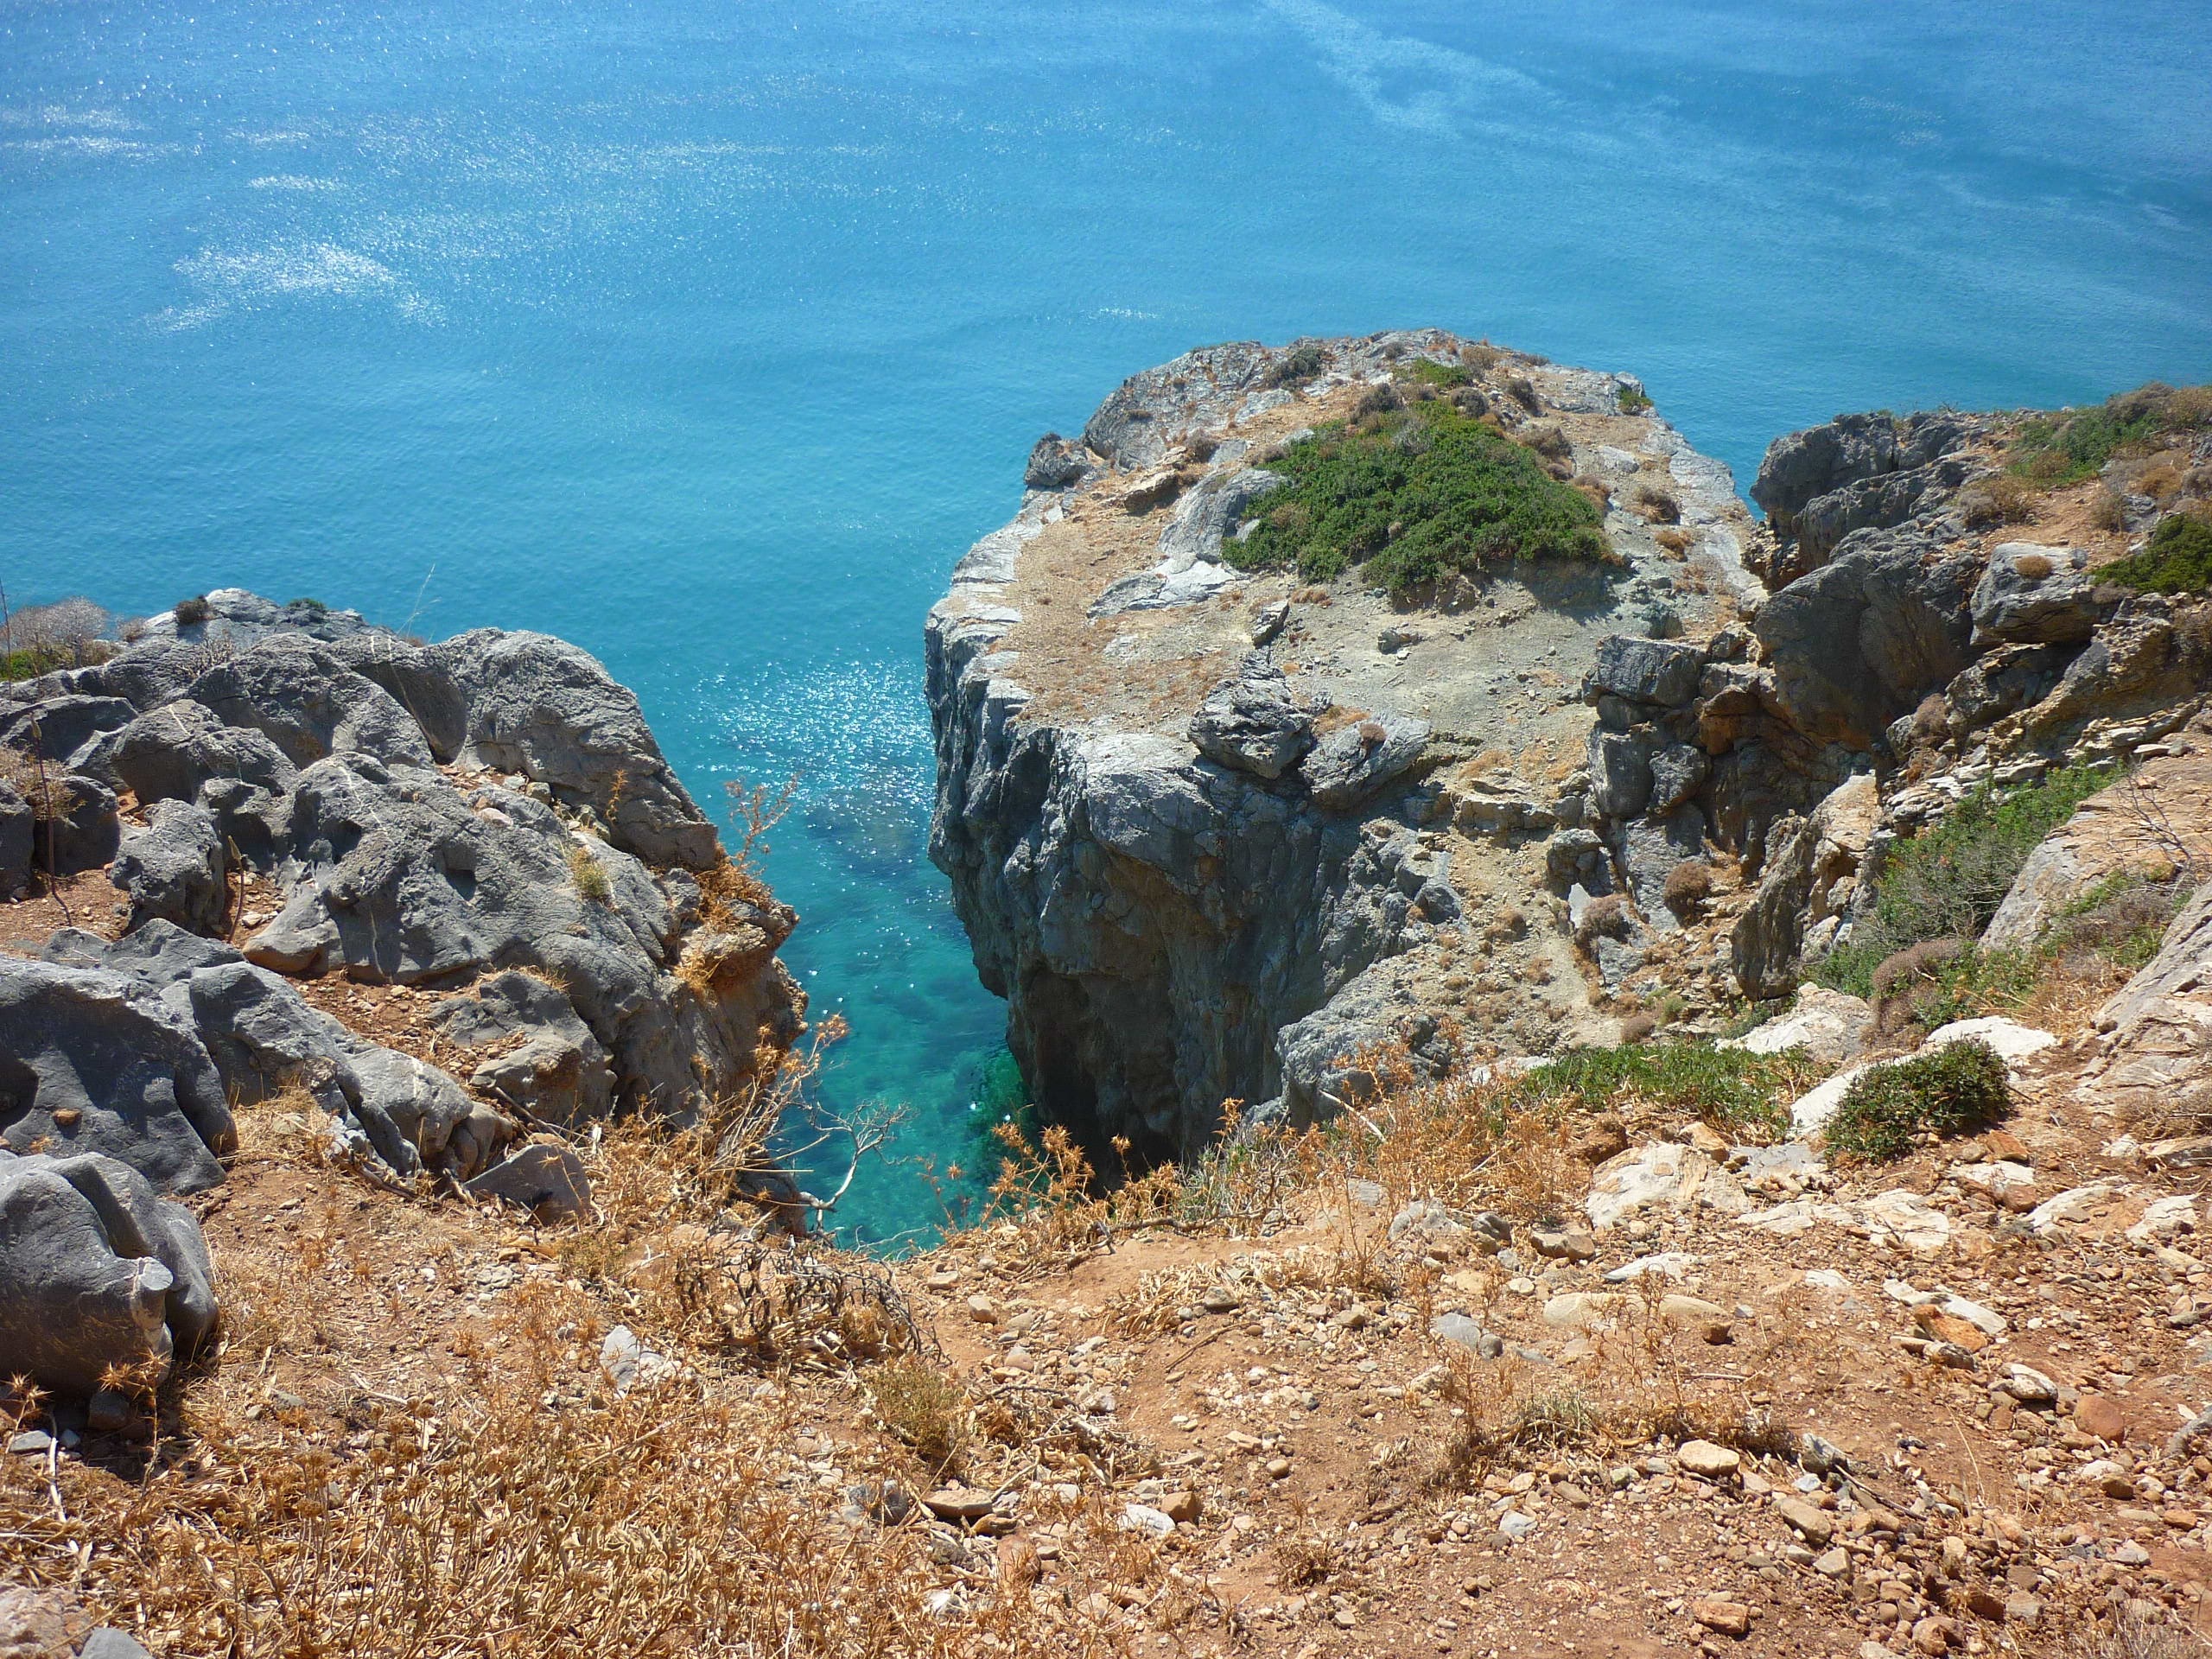
sea, coast, rock, ocean, shore, formation, cliff, mediterranean, bay, terrain, material, geology, greece, costa, cape, crete, preveli